The Doctrine of Awakening

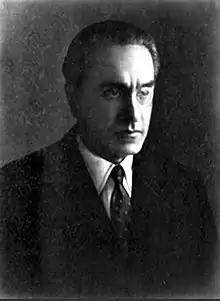
Julius Evola

"The Doctrine of Awakening" is divided into two main parts. The first part covers the principles of Buddhism, while the second part follows successive stages of Buddhist monastic practice, and takes up the majority of the book's length. Both parts combine summaries of doctrines taken from the Pali Canon with Evola's own analysis.